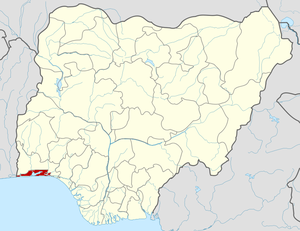
L'État de Lagos est une région administrative du Nigeria, situé dans le sud-ouest du pays. Plus petit des États du Nigeria, l'État de Lagos est le plus peuplé et le plus important économiquement, abritant Lagos, la plus grande agglomération du pays.